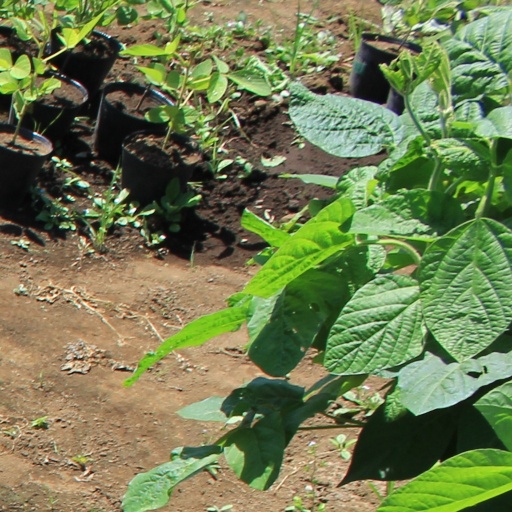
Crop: soybean